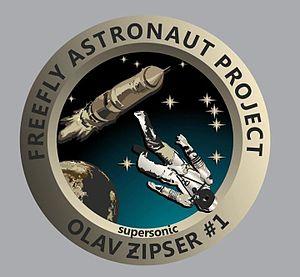
Olav Zipser est multiple champion du monde, entraîneur de nombreux champions du monde, lauréat du prix « Sports Emmy Award » et pionnier du parachutisme moderne.